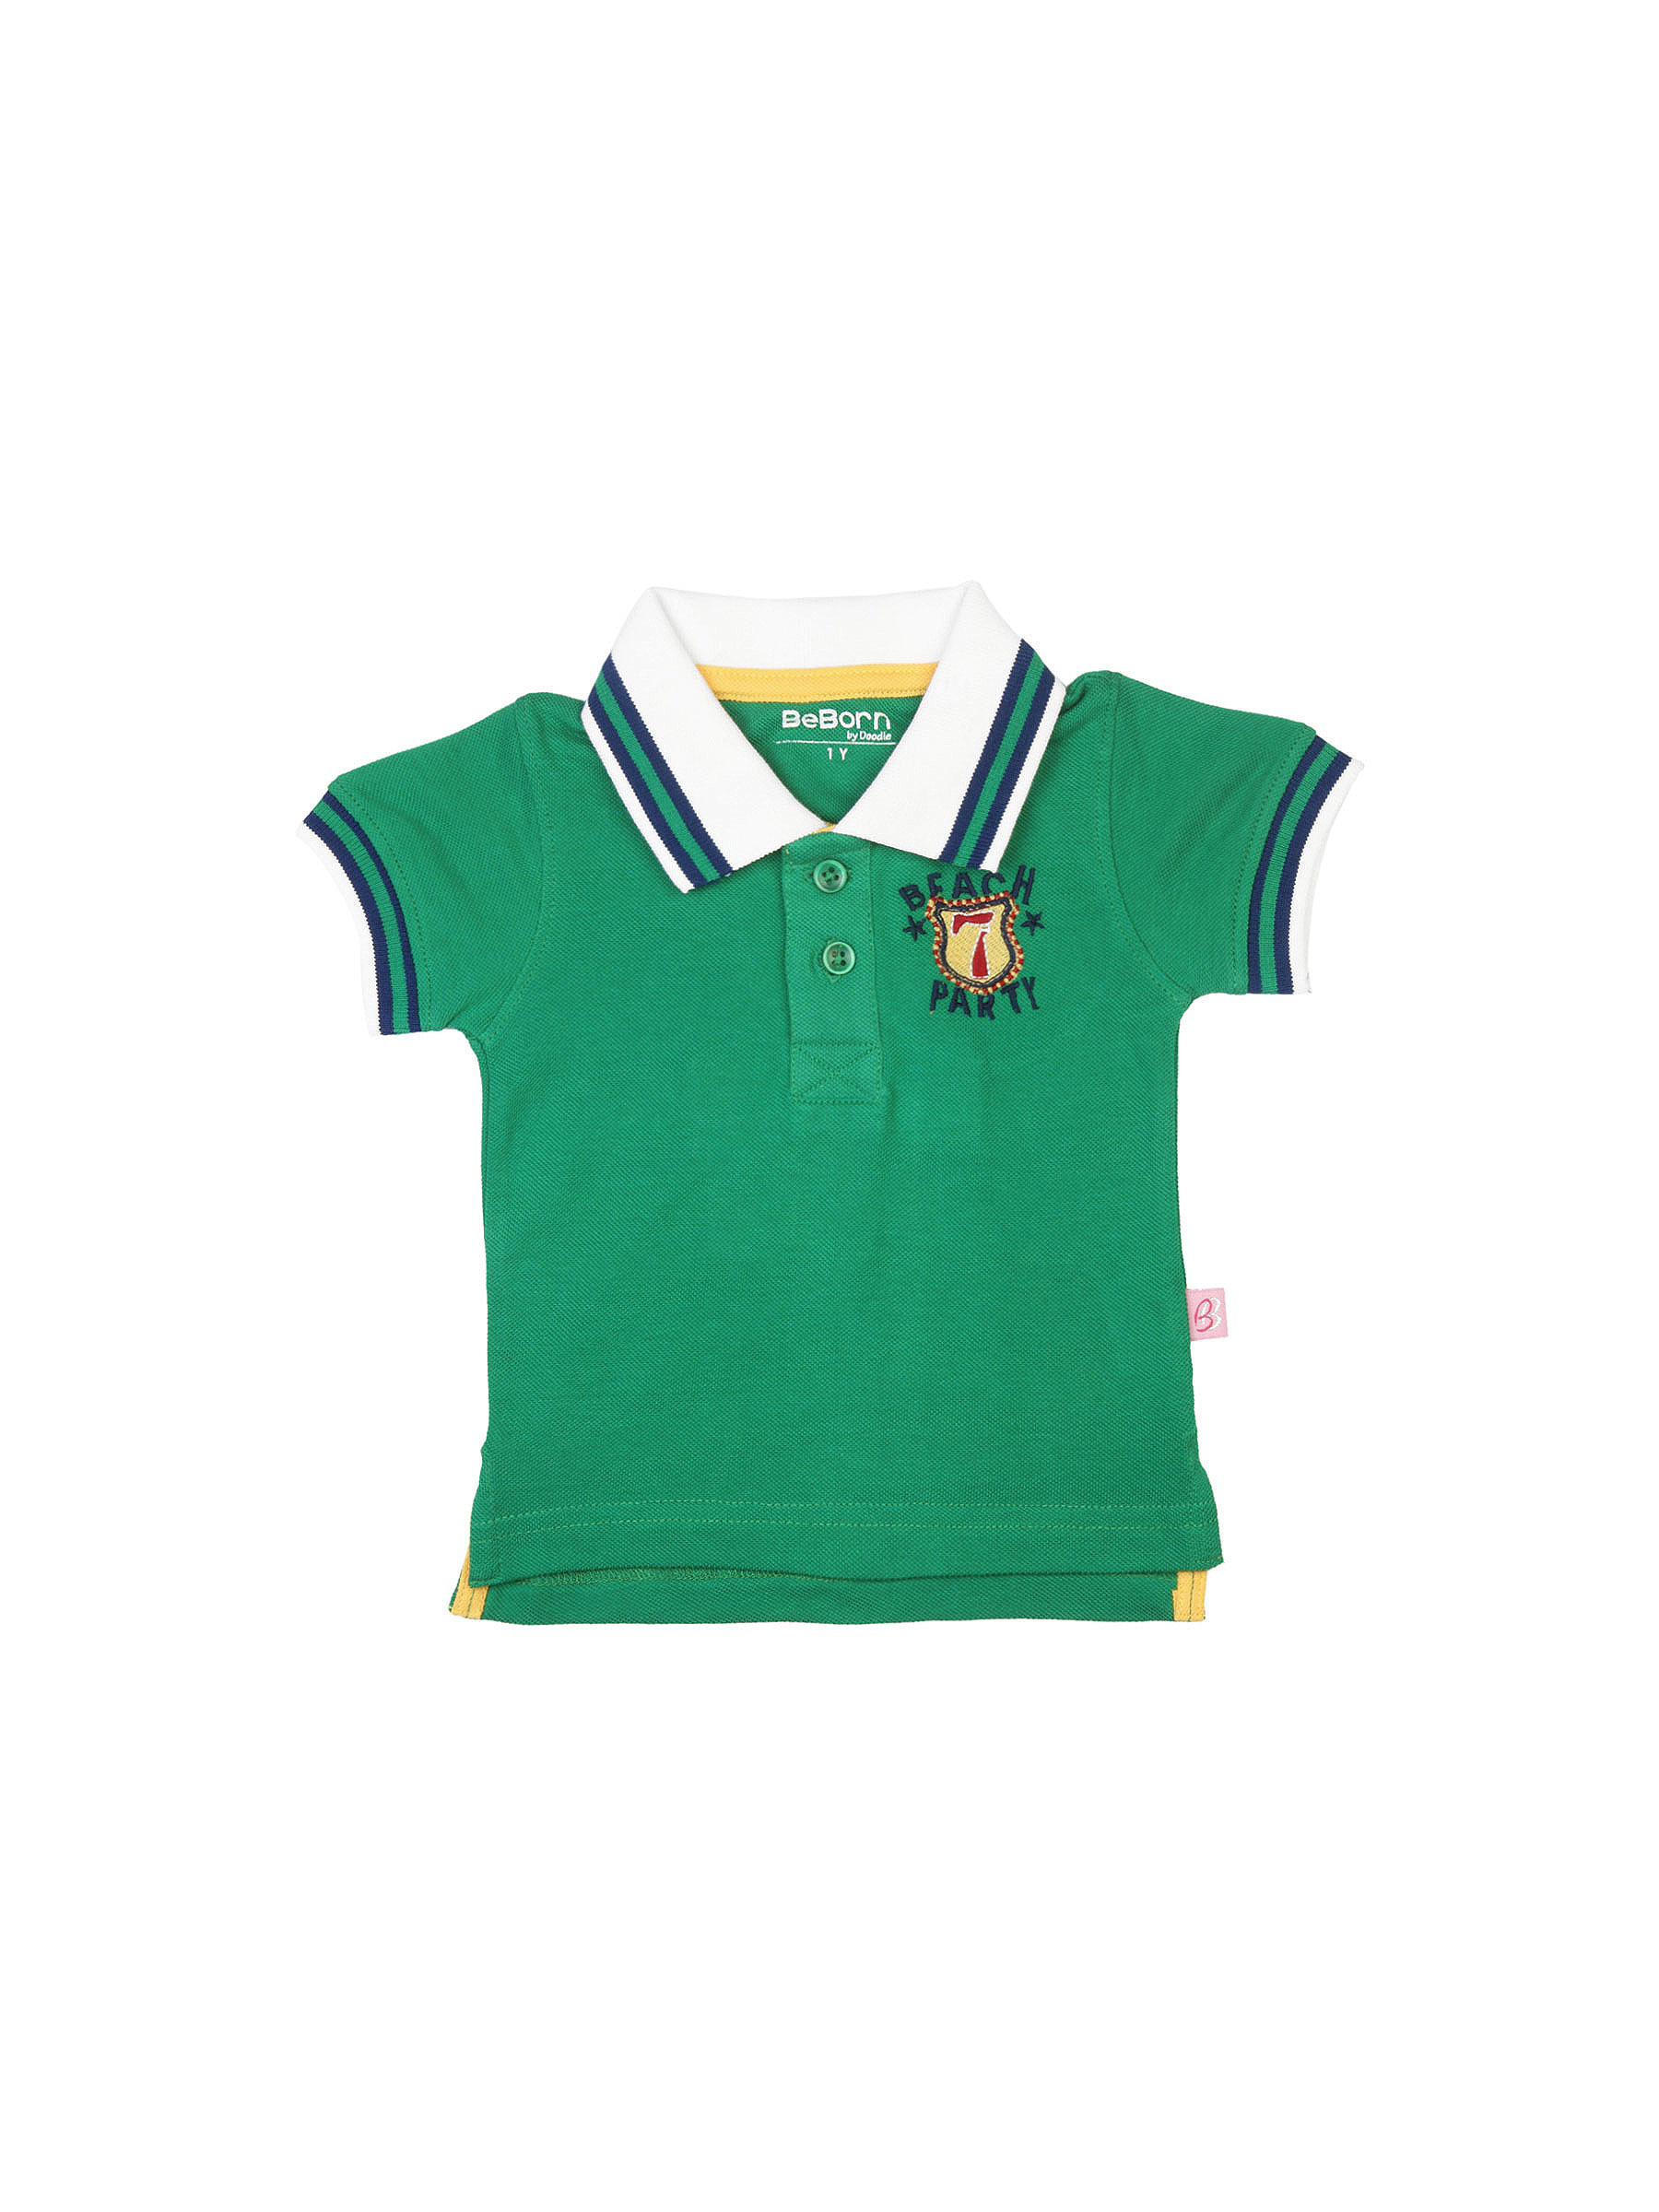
Doodle Boys Green T-shirt
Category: Apparel / Topwear / Tshirts
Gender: Boys
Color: Green
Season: Summer 2012
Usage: Casual